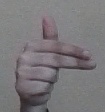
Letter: ghain